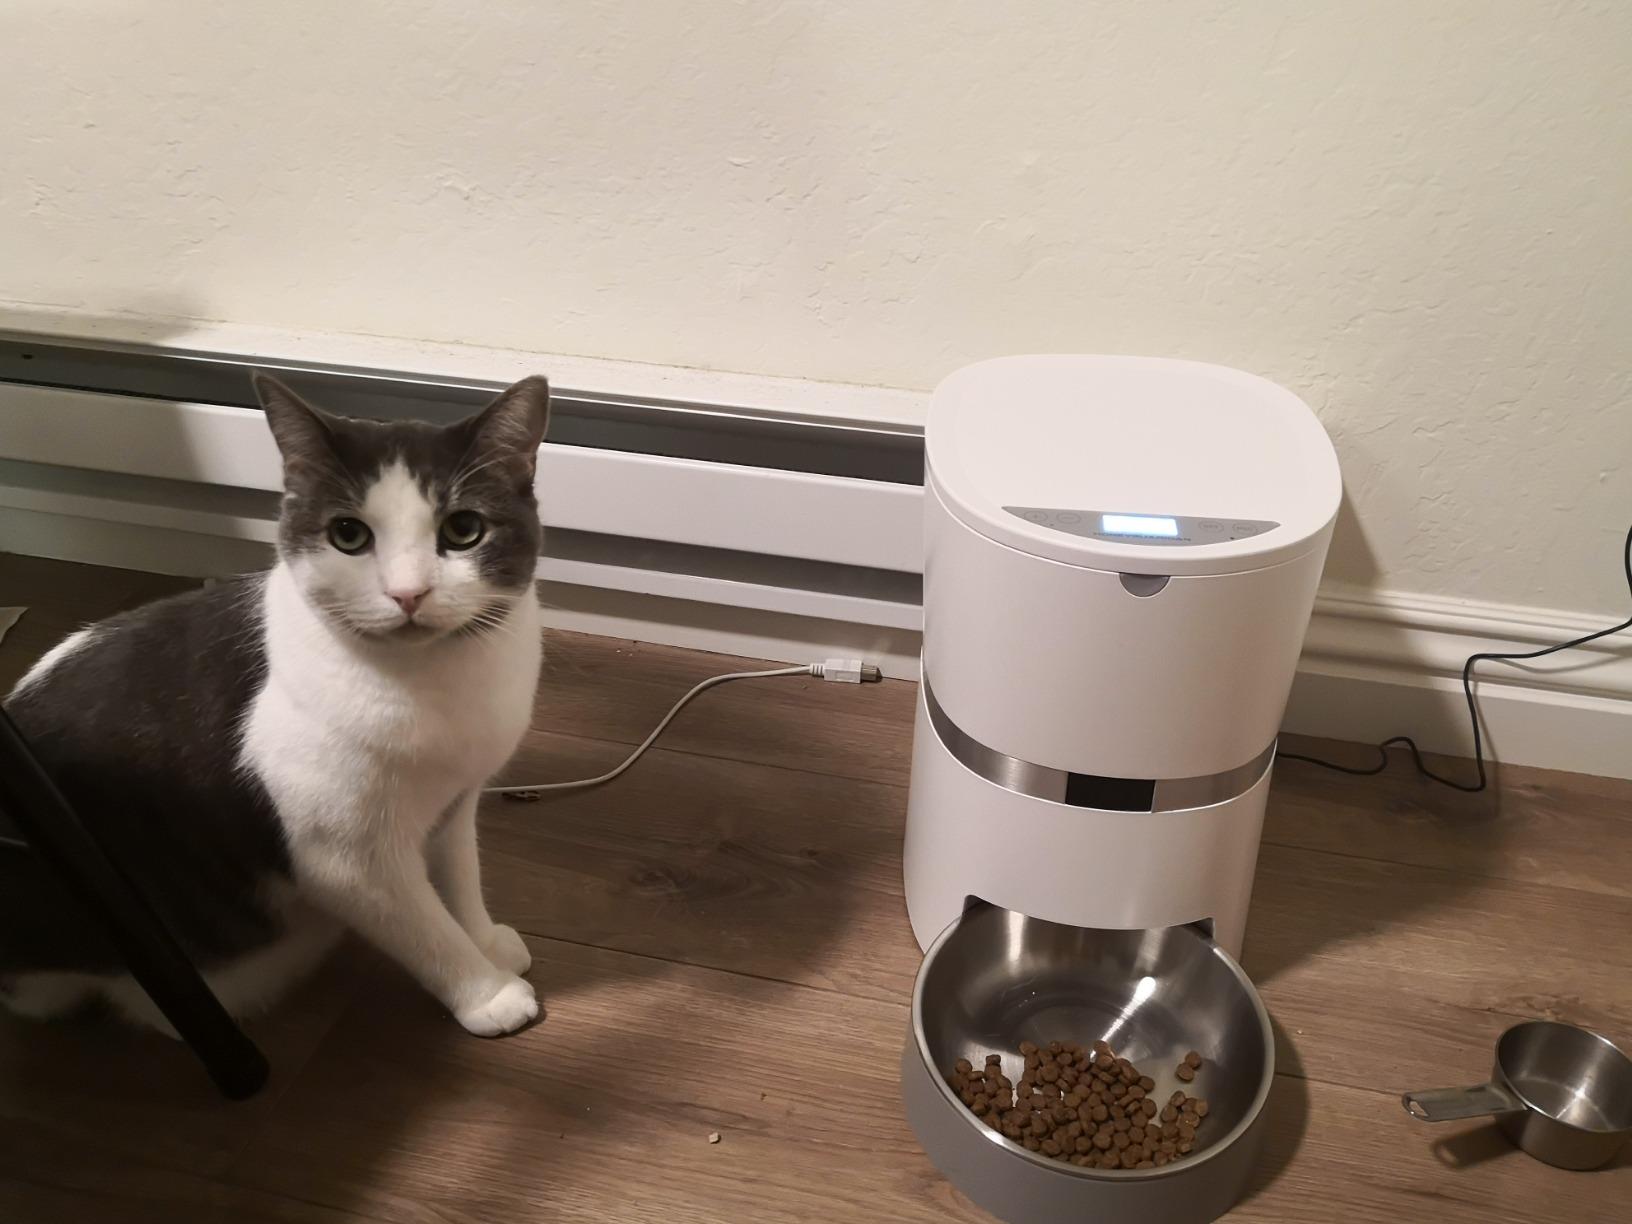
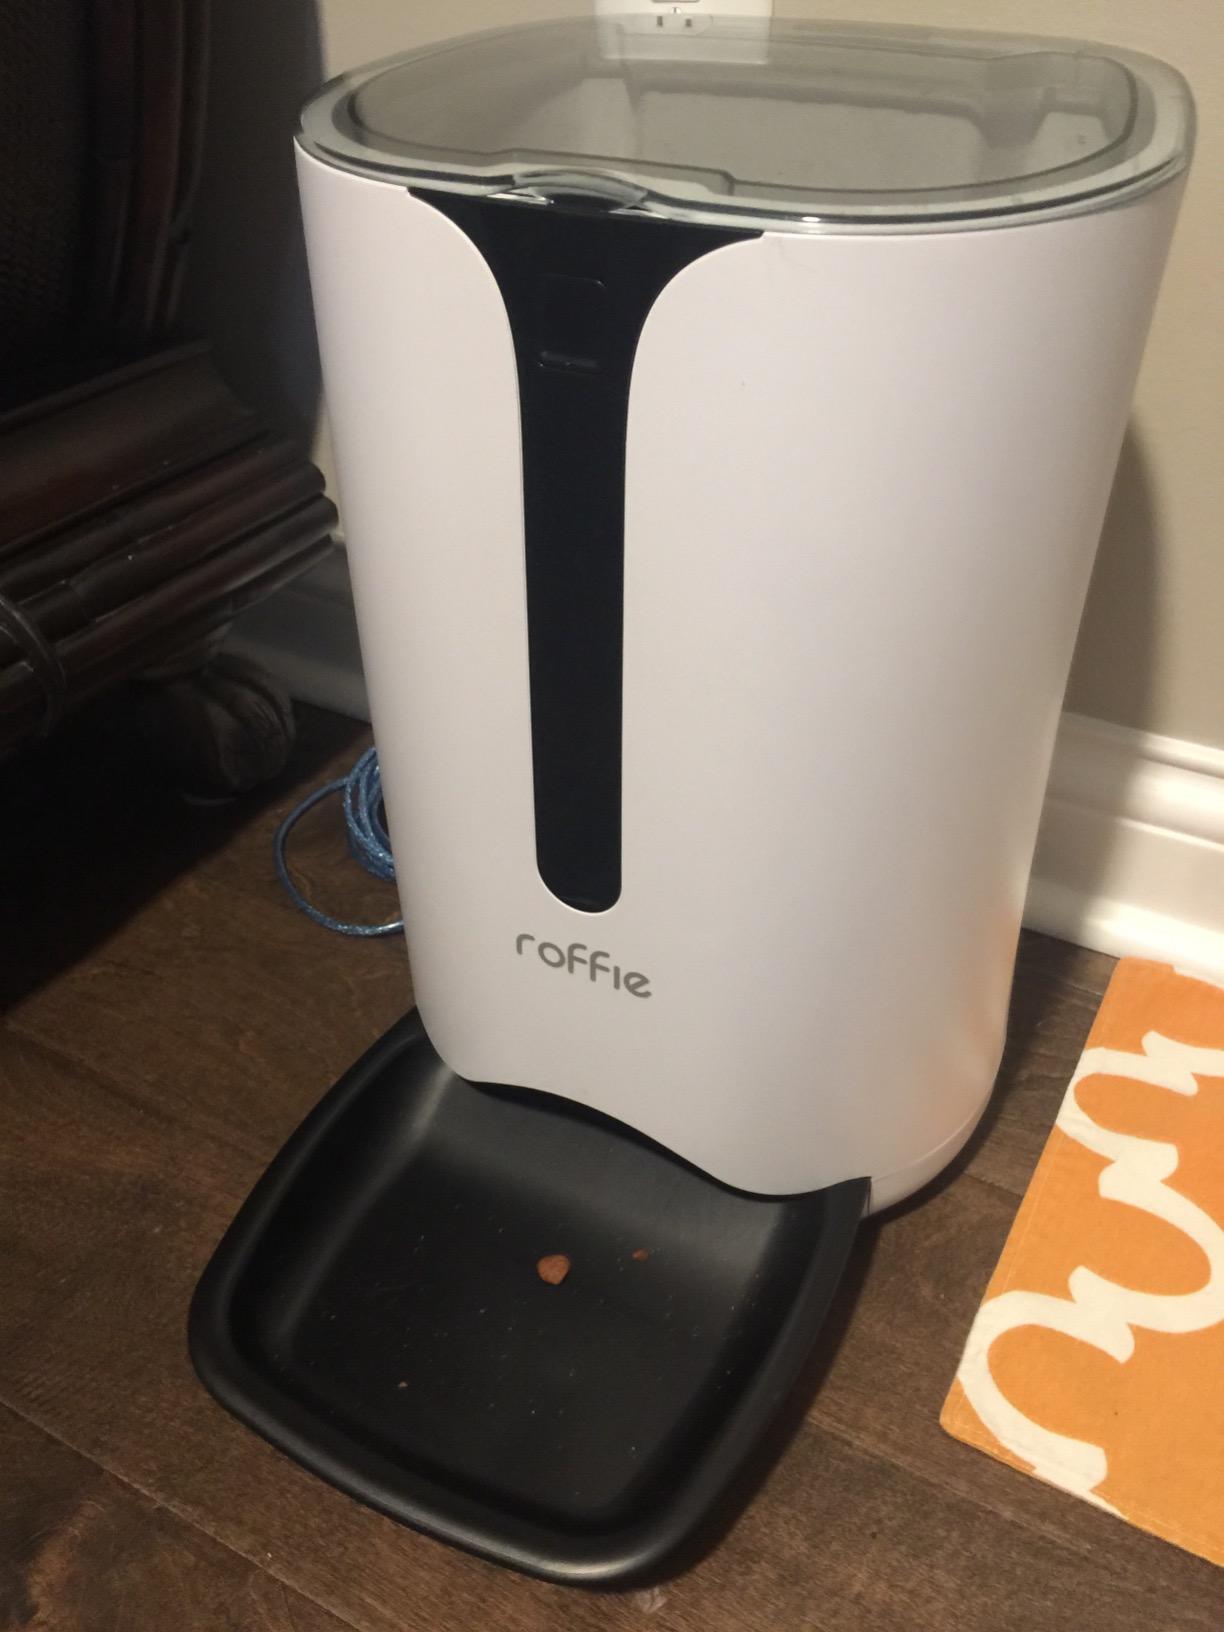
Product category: items_feeder
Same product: no